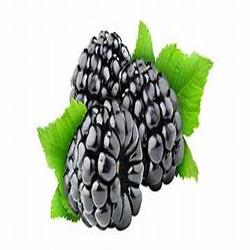
Label: Blackberry